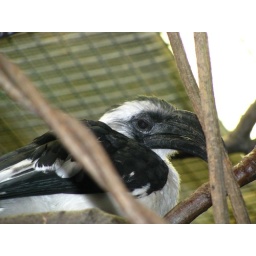
bird in the small mammal house